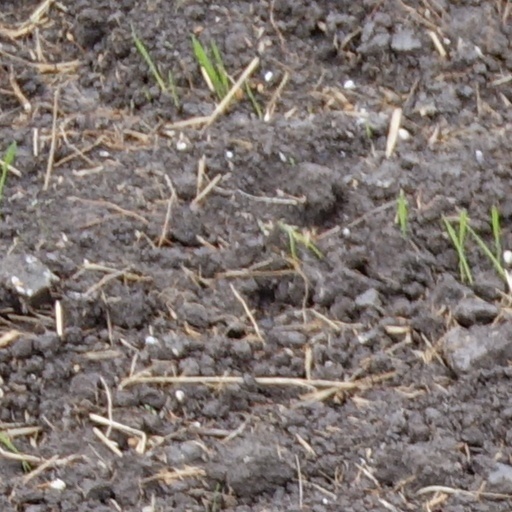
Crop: wheat